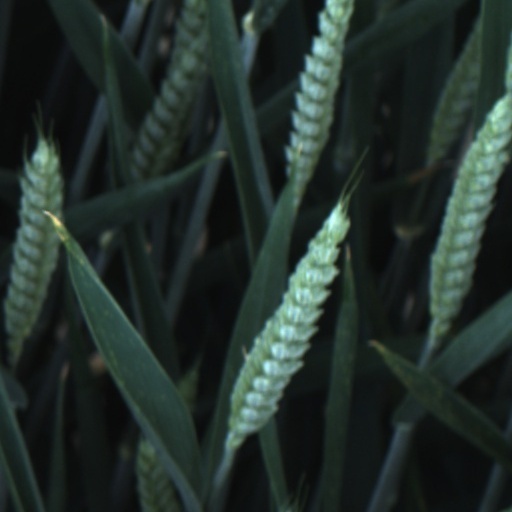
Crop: wheat